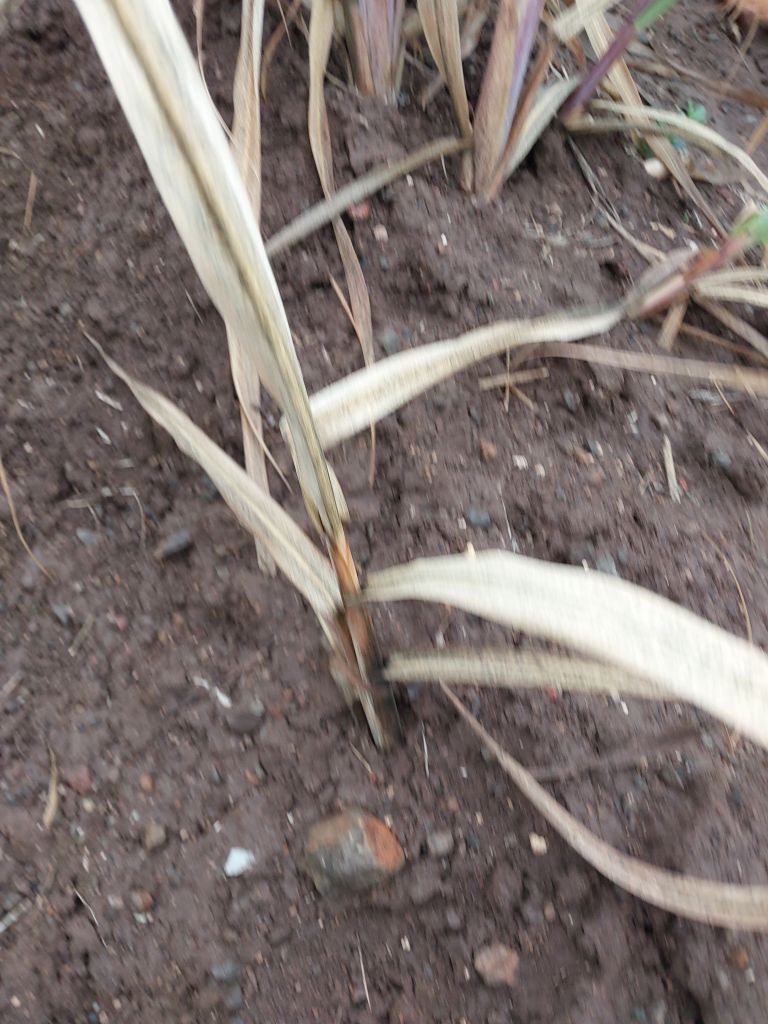
Label: Sett Rot